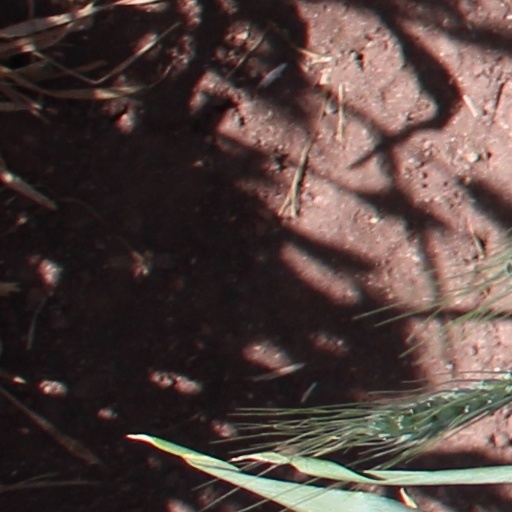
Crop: wheat